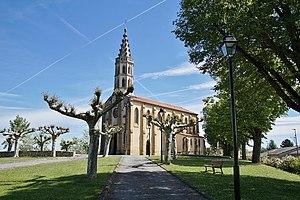
Haute Garonne
Charlas est une commune française située dans le département de la Haute-Garonne, en région Occitanie.
La liste des églises de la Haute-Garonne recense de manière exhaustive les églises situées dans le département français de la Haute-Garonne.